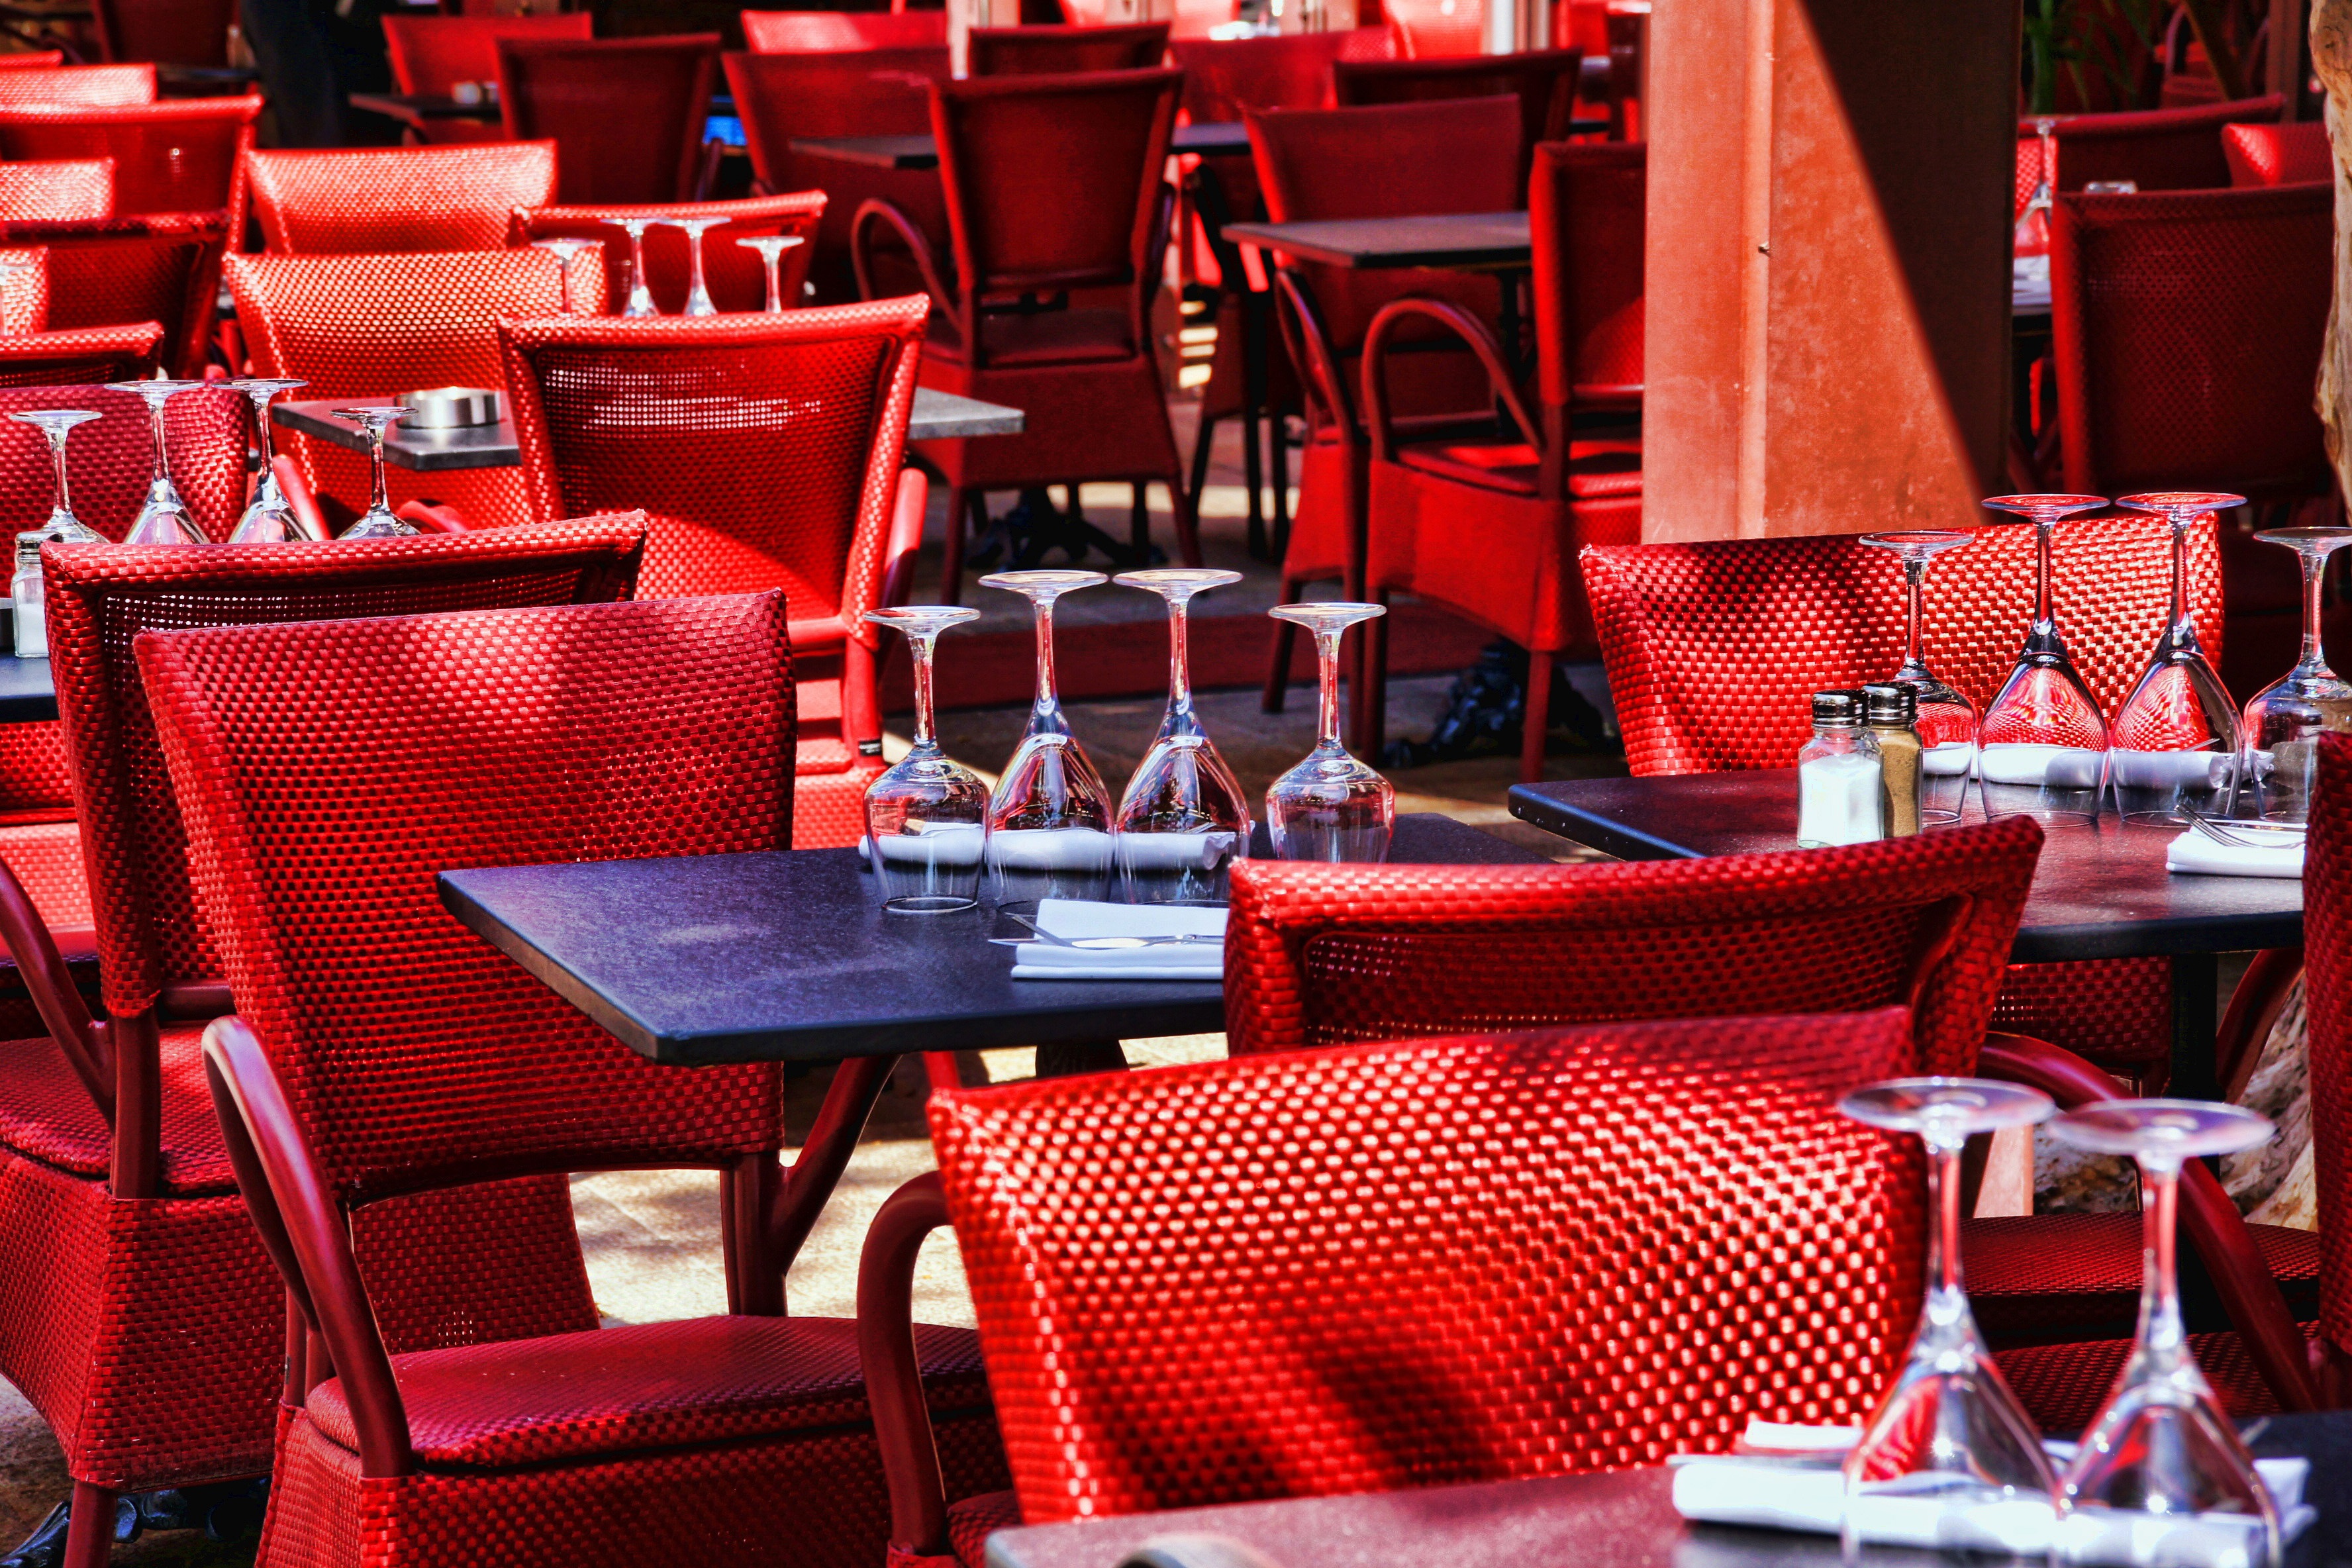
red, restaurant, chair, table, furniture, textile, room, building